Bernhard Alexander

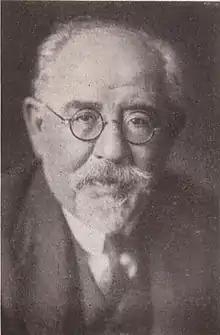
Bernhard Alexander

Bernhard ("Bernát") Alexander (born Alexander Márkus, ; 13 April 1850 – 23 October 1927) was a Hungarian writer and a professor of philosophy and aesthetics.